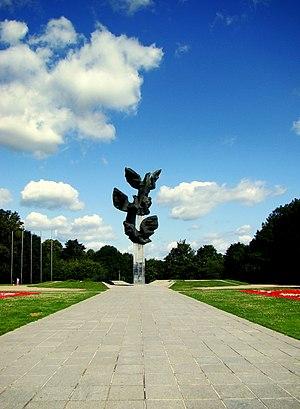
Gustaw Zemła, né le 1ᵉʳ novembre 1931 à Jasienica Rosielna, est un sculpteur polonais, professeur à l'Académie des beaux-arts de Varsovie.